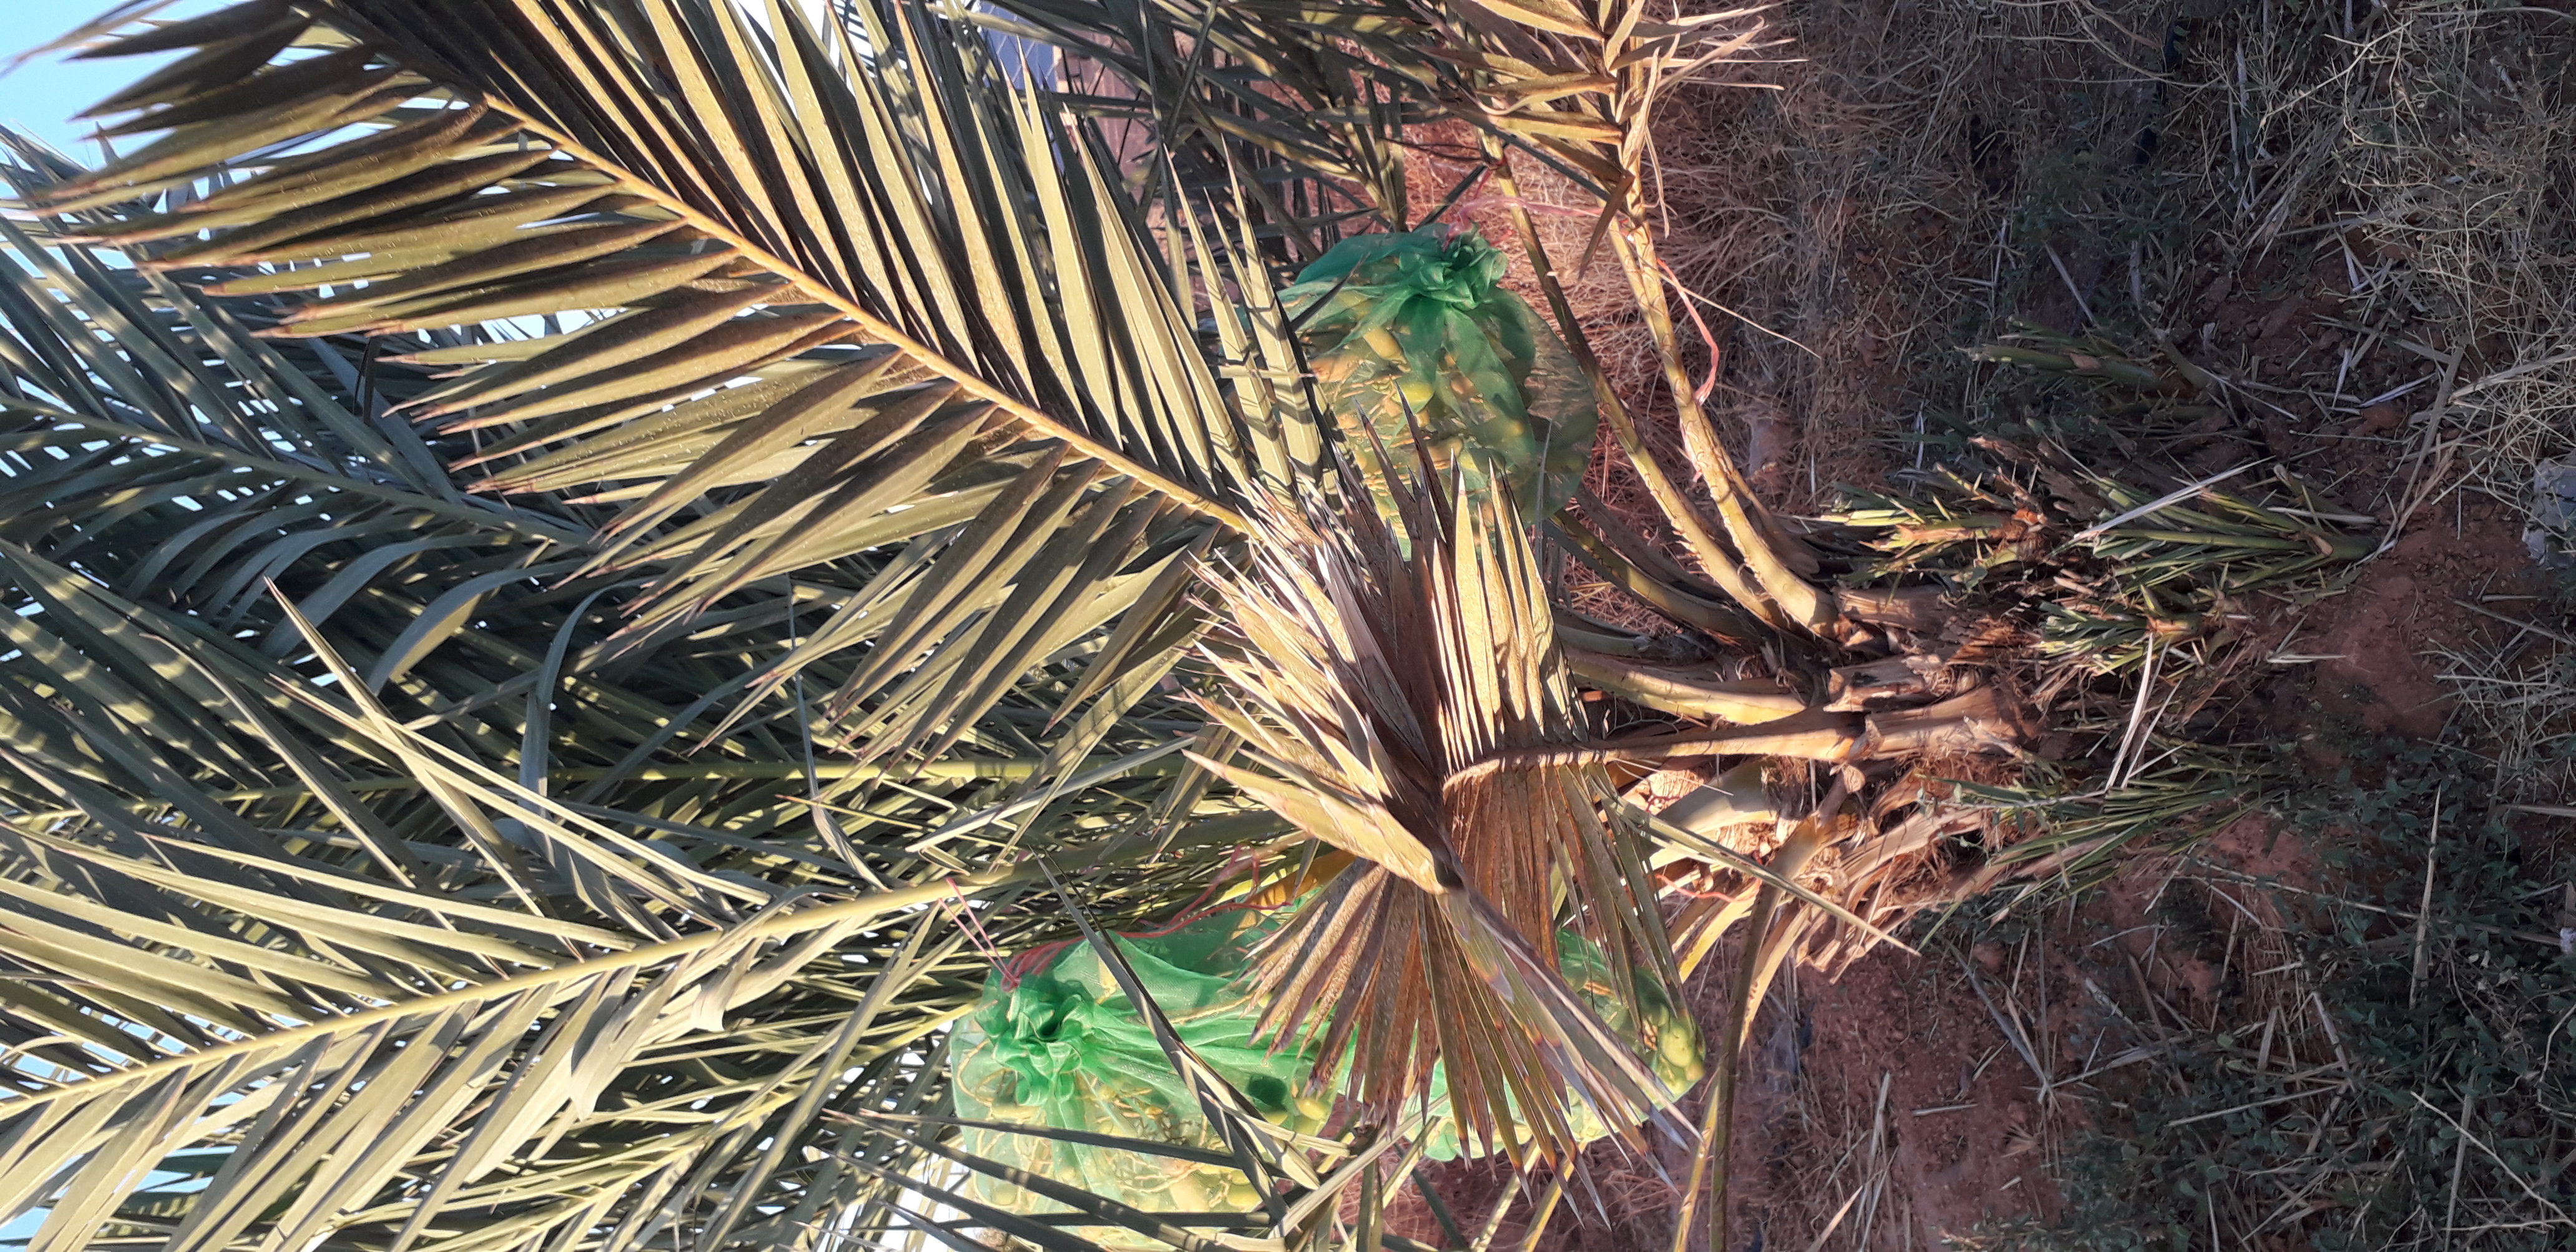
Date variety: Boumajhoul